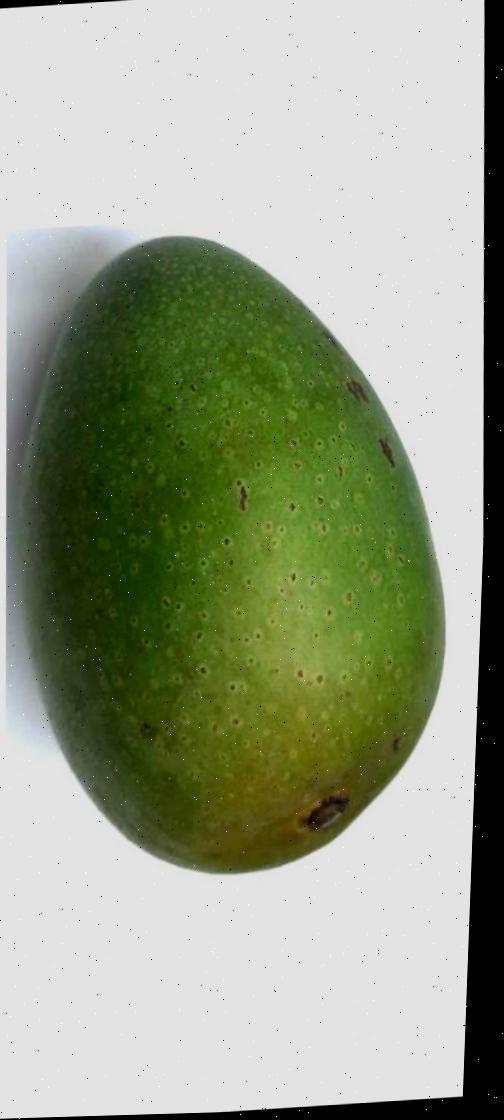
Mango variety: Ashshina Zhinuk